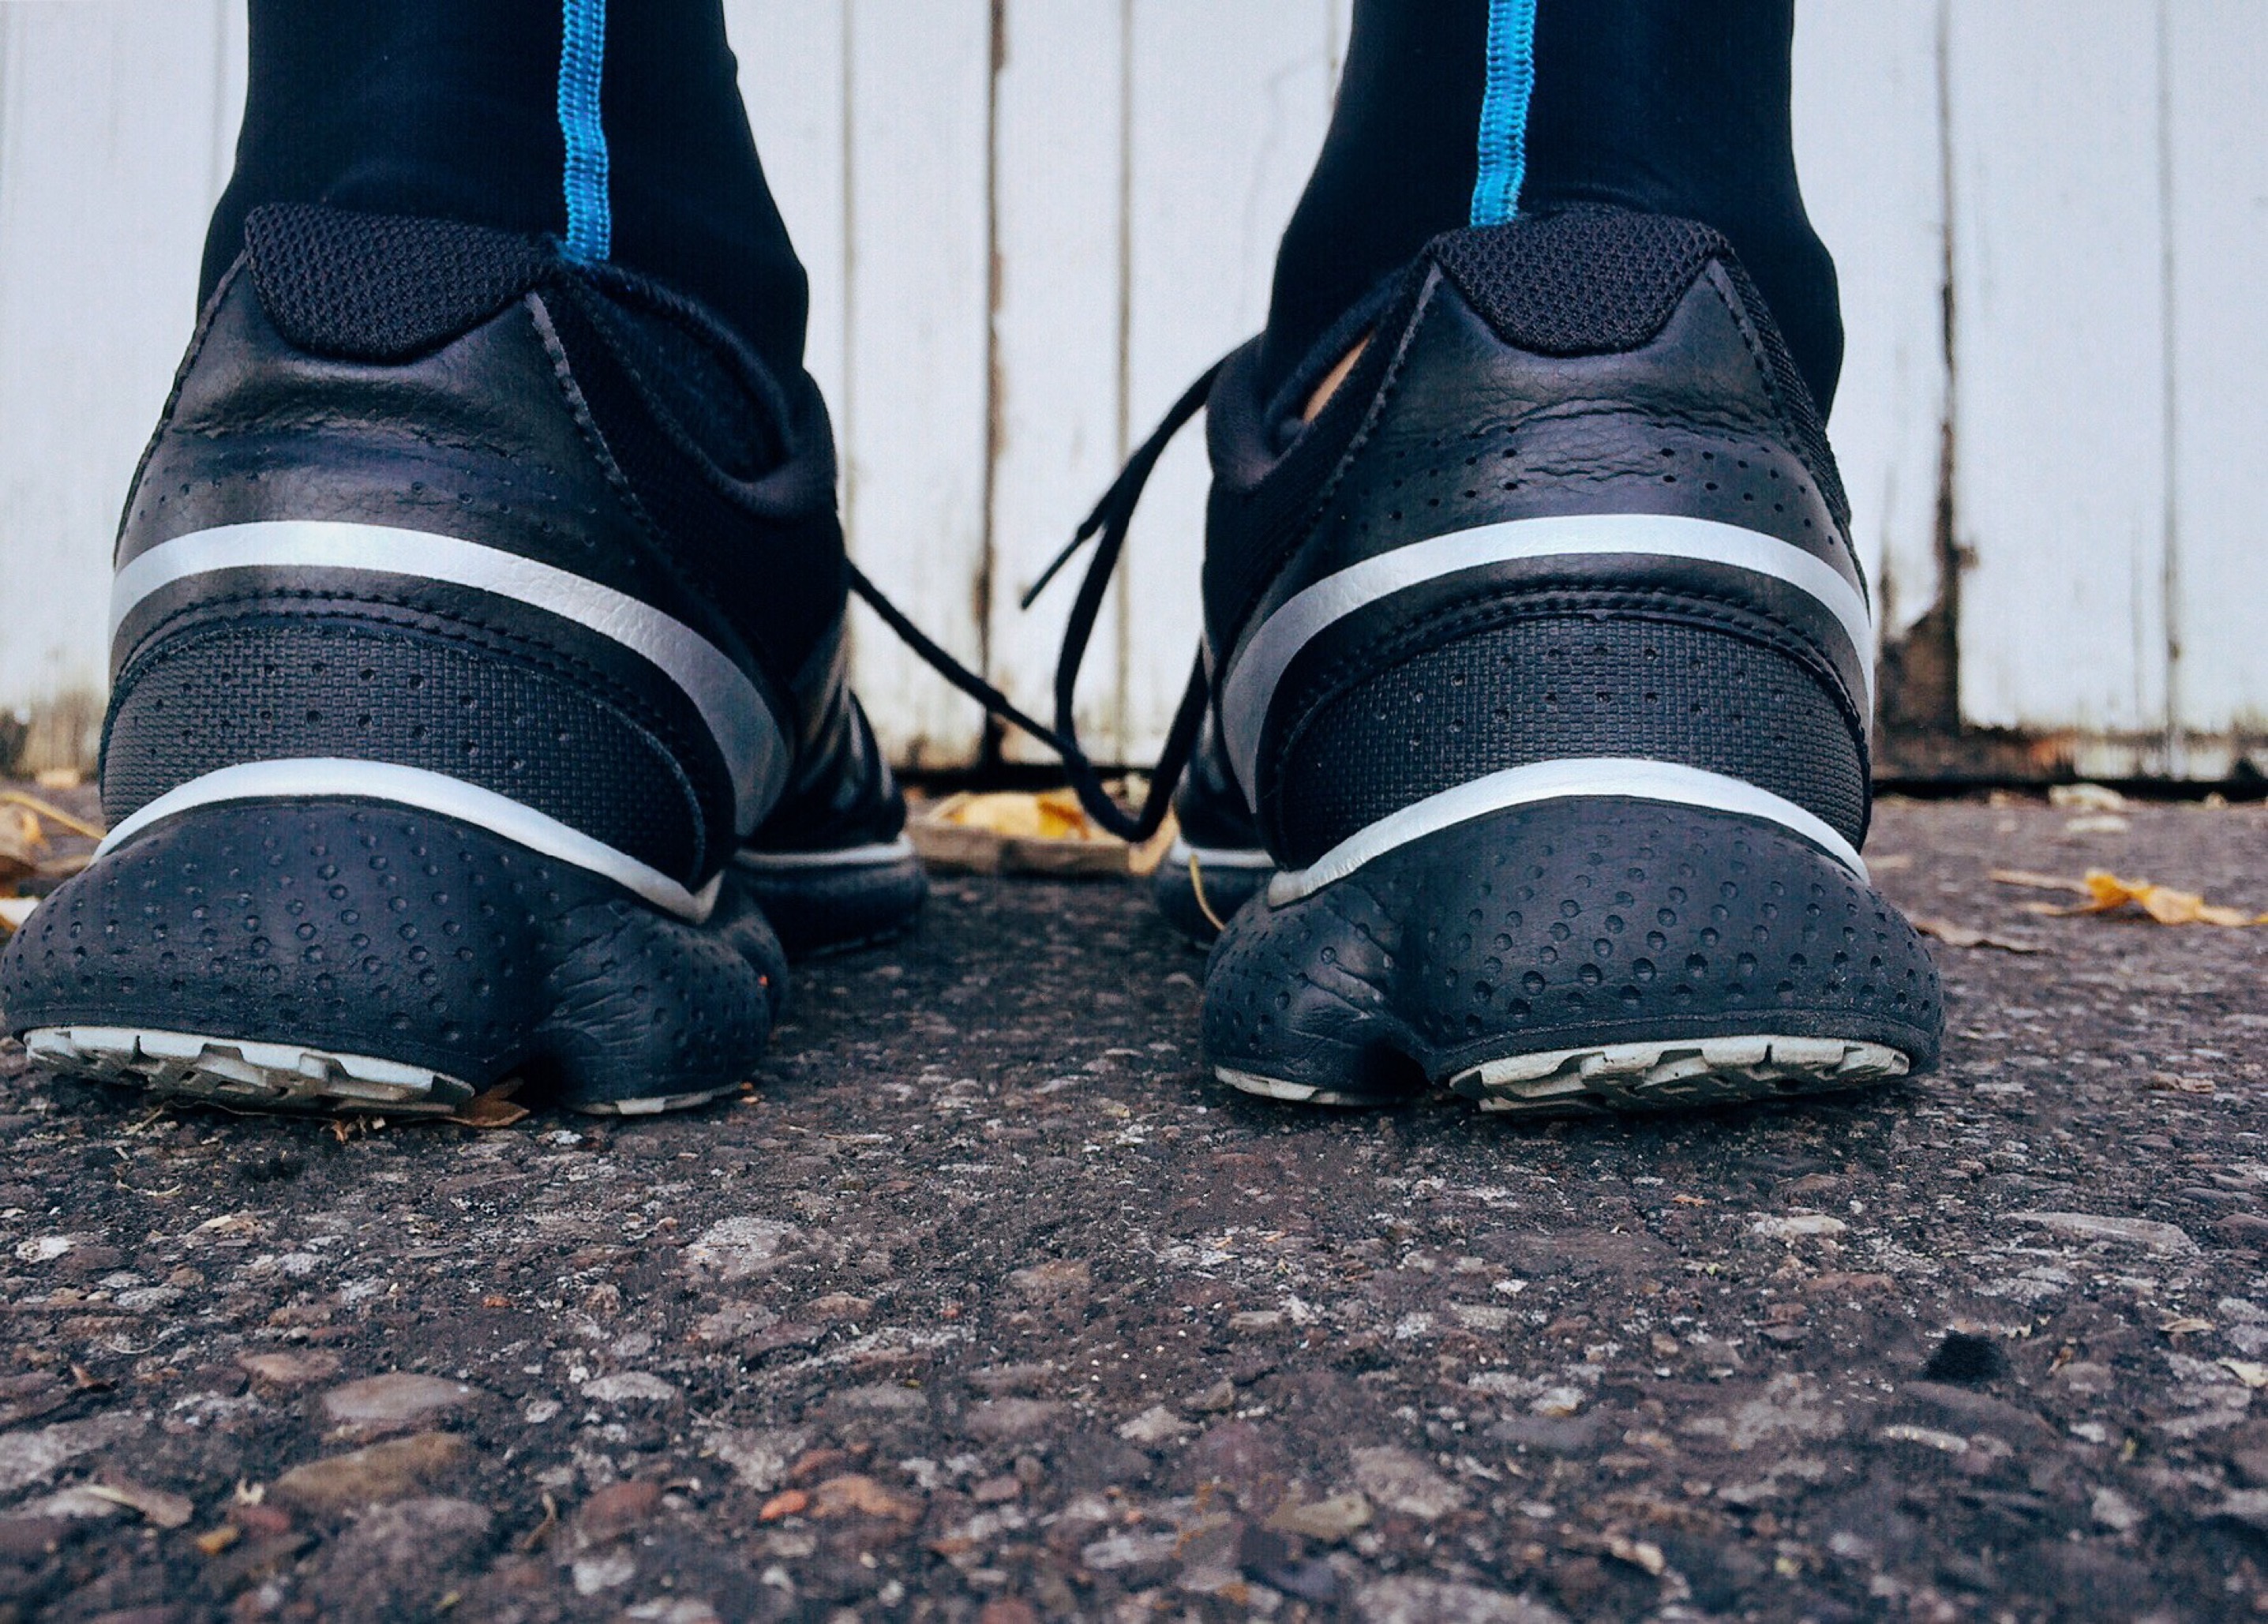
shoe, leather, run, leg, spring, gear, blue, runner, clothing, exercise, black, season, fitness, sneakers, footwear, athlete